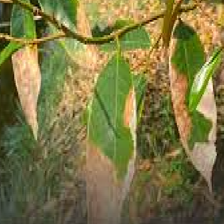
Label: anthracnose_disease